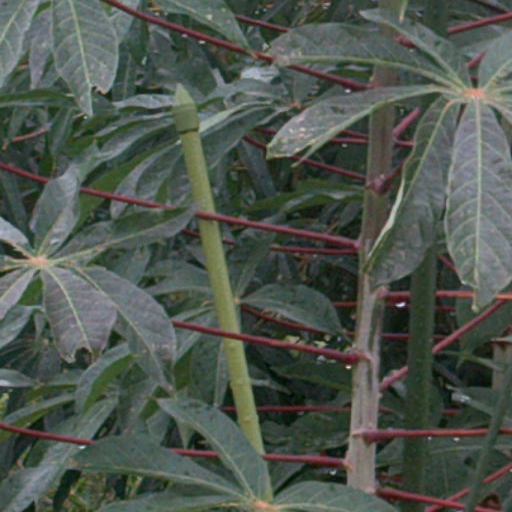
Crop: cassava